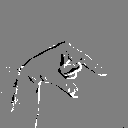
ASL letter: q